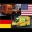
Label: ambulance